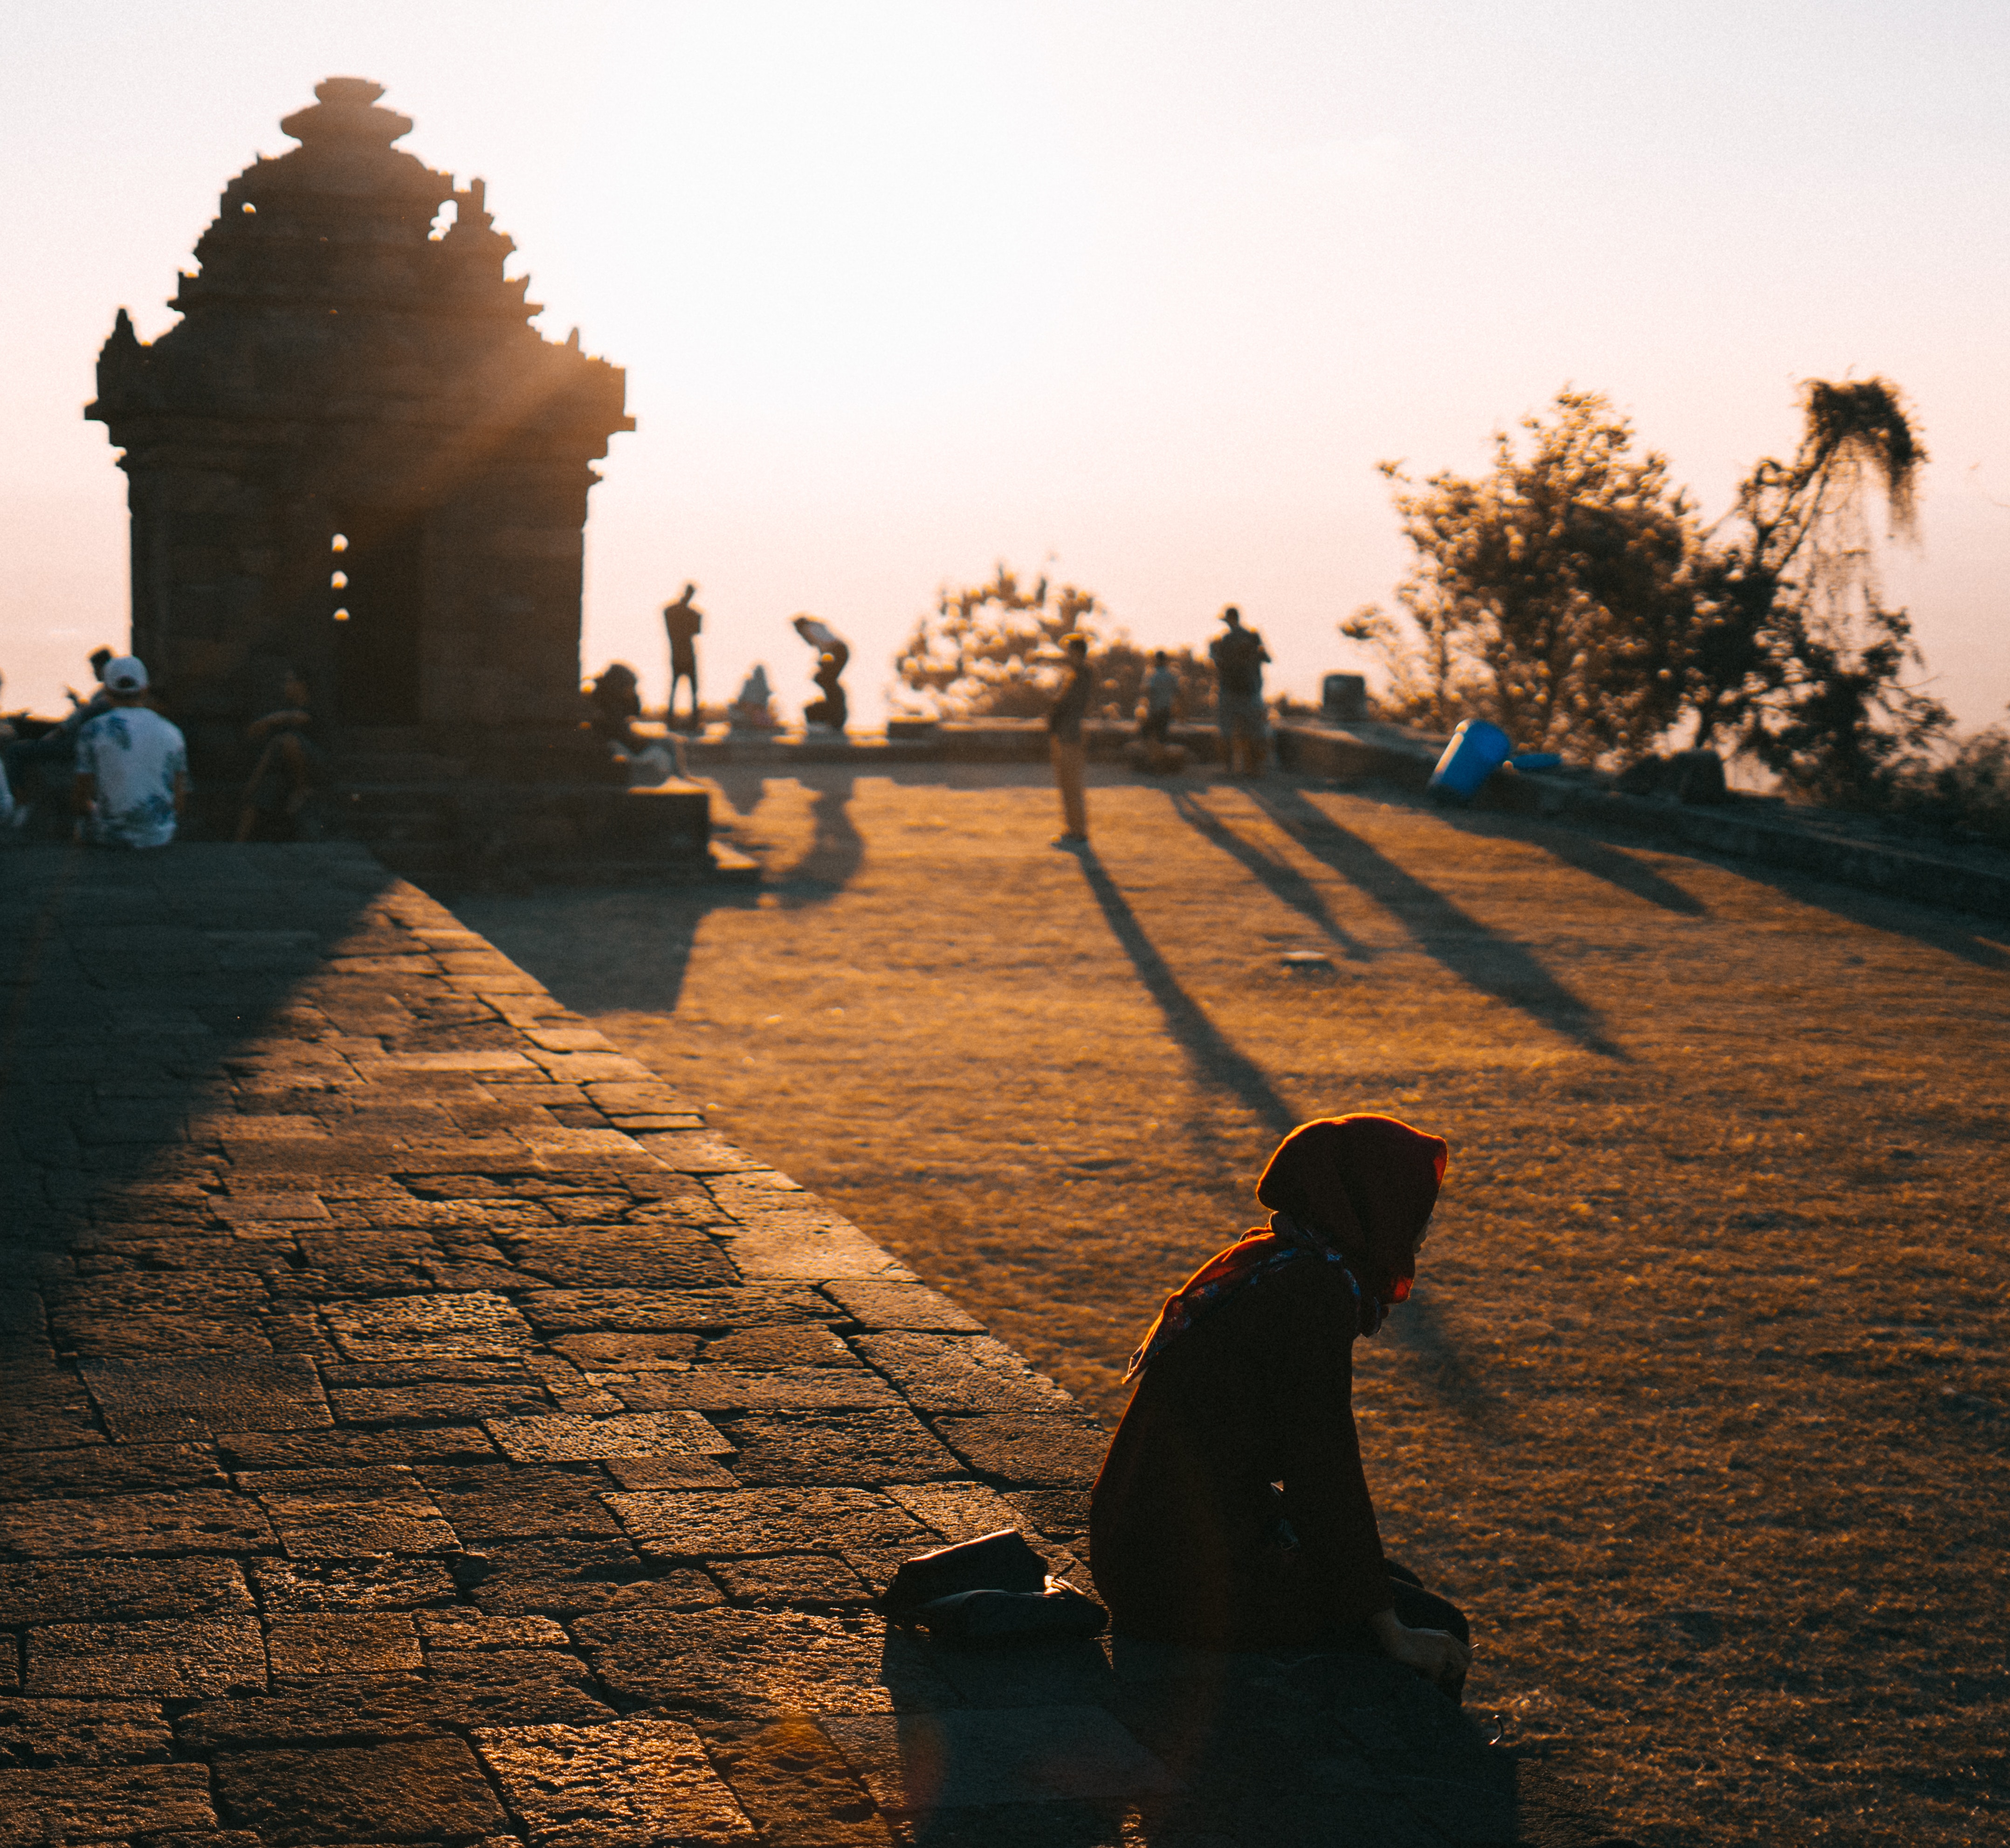
People in nature, sky, shadow, morning, backlighting, Tints and shades, sunlight, evening, photography, temple, sunset, cloud, landscape, sitting, travel, tourism, historic site, world